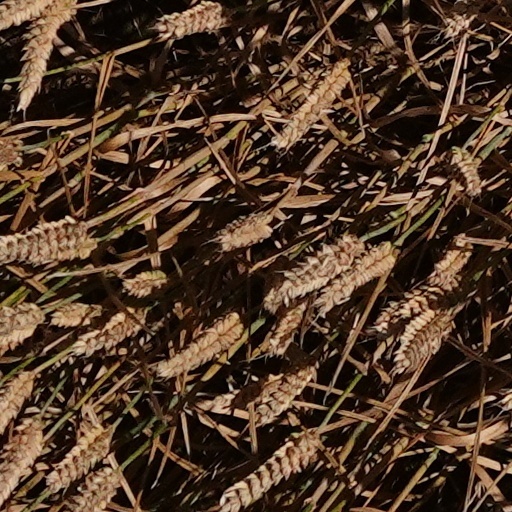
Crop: wheat